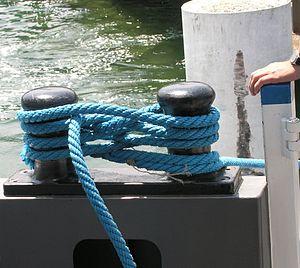
Un bollard, encore écrit billard, baulard, boulard ou borne d'amarrage, est à l'origine une grosse masse à la fois cylindrique et coudée qui sert à amarrer les navires. Ce terme du vocabulaire maritime a fini par désigner toute pièce de bois ou d'acier, cylindrique, fixée verticalement sur les quais, pour capeler l'œil des aussières ou pour signaler une limite ou restreindre un passage.